Fettes College

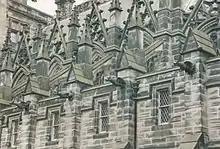
College Chapel architecture by David Bryce

Fettes College follows the English rather than the Scottish education system. Pupils take English GCSEs rather than Scottish National Qualifications and students now have the choice between A Levels and the new International Baccalaureate Diploma, but cannot take Scottish exams. Life at Fettes revolves around sports such as rugby, hockey, cricket, golf, tennis, rugby fives, rowing, basketball, rock climbing and squash in the afternoons and the various clubs and societies like shooting, fencing, CCF (Combined Cadet Force), debating society, drama, chess, music society, ceramics, crochet, running, badminton, robotics etc. in the evenings.